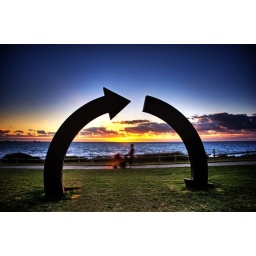
Mother and son strolling by the beach as the sun sets.